Sergei Krylov (singer)

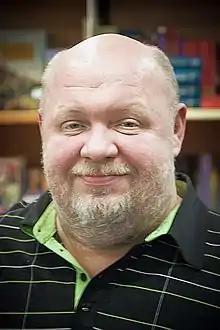

Sergei Lvovich Krylov (born August 25, 1961, in Tula, RSFSR, USSR) is a Russian singer, showman and actor.